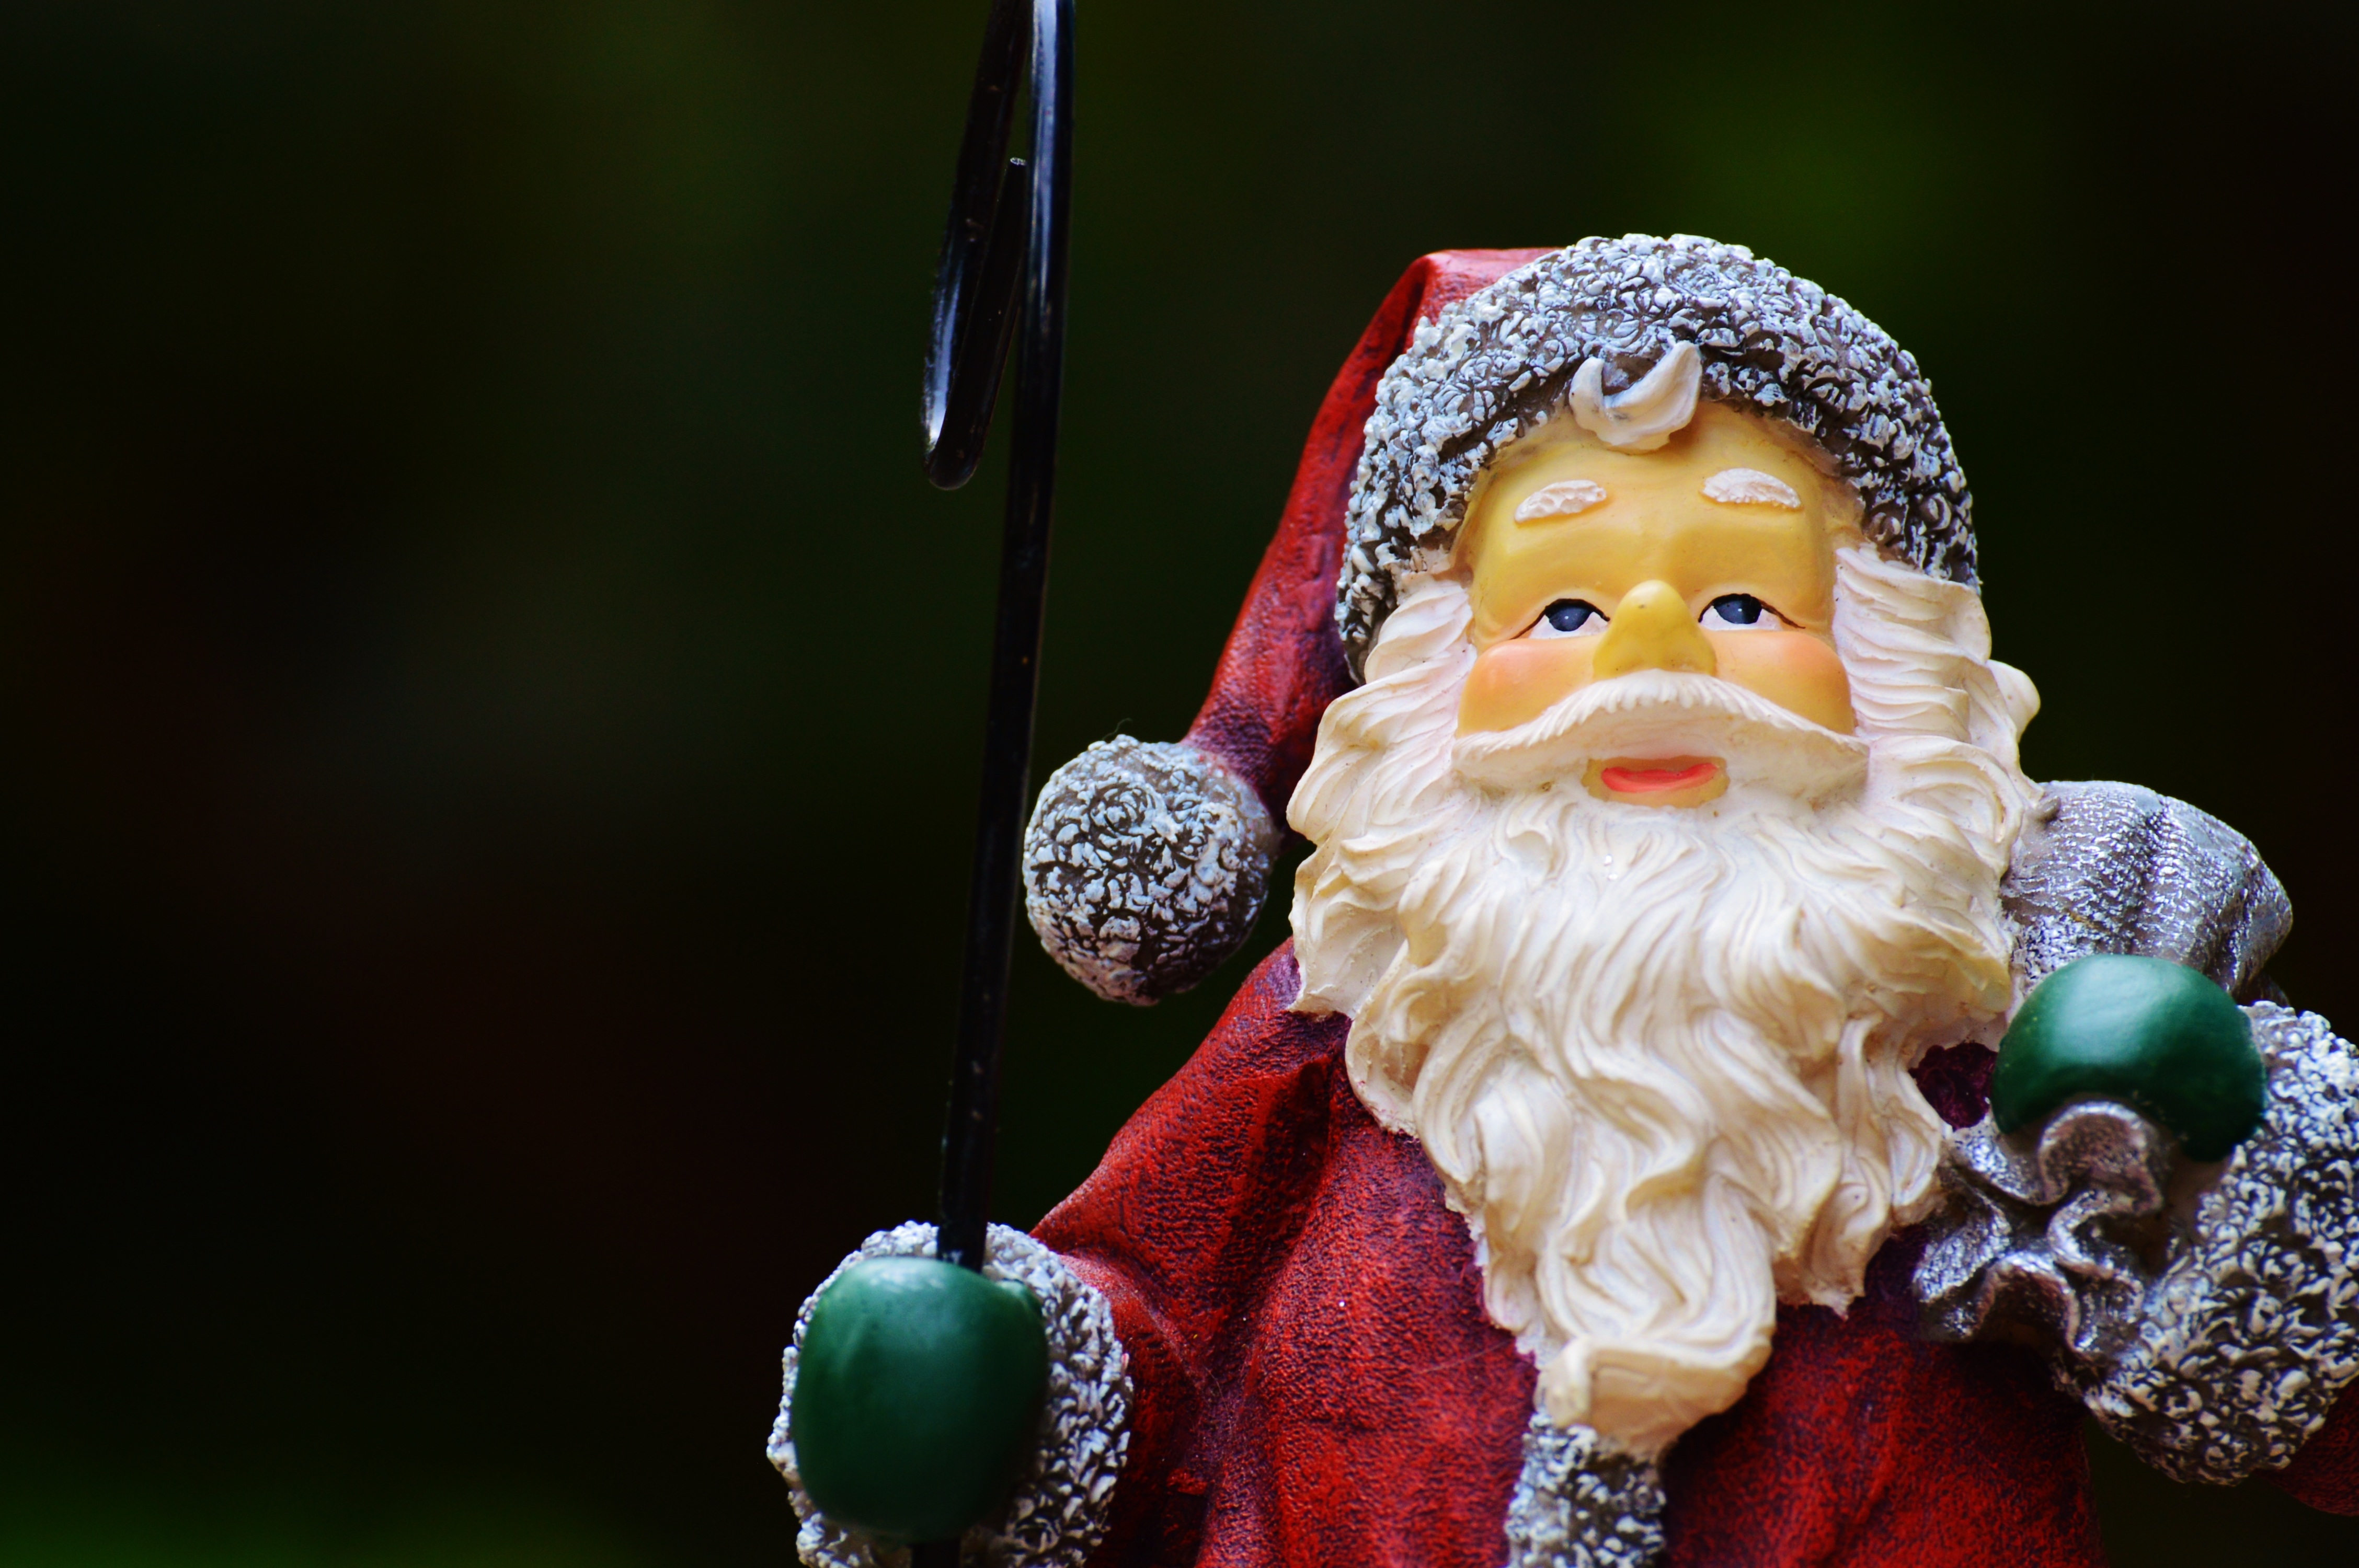
monument, statue, decoration, christmas, toy, christmas tree, celebrate, advent, christmas decoration, gifts, festival, figure, contemplative, funny, december, santa claus, nicholas, fictional character